Evgeniya Kosetskaya

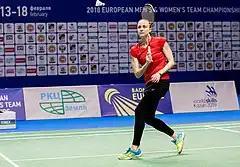
Kosetskaya at the 2018 Kazan European women's team championships

Evgeniya Andreevna Kosetskaya (born 16 December 1994) is a Russian badminton player. She was the women's doubles silver medalist at the 2015 Baku European Games, and settled the women's singles bronze medal in 2019 Minsk. She competed at the 2020 Tokyo Olympics.